Warren Tredrea

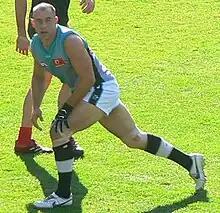
Tredrea with Port Adelaide in 2007

Warren Gary Tredrea (born 24 December 1978) is a former Australian Rules Footballer with the Port Adelaide Football Club in the Australian Football League (AFL) and former weekday sports presenter on "Nine News Adelaide". Since his retirement from football, he has become a sports media personality featuring on "Nine News Adelaide", 3AW, FiveAA, and in "The Advertiser" newspaper. Tredrea went on to become one of the best forwards in the competition, gaining a long list of individual accolades, including being a premiership winning captain, four Port Adelaide Best and Fairests, eight club Leading Goalkicking awards, an AFL Coaches Association 'Champion Player of the Year' Award, and selection in four All-Australian sides.